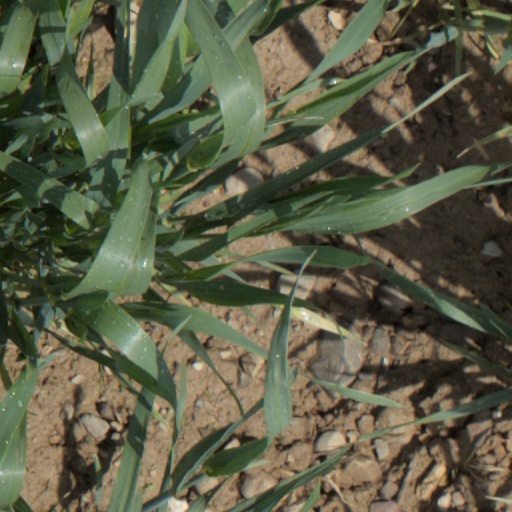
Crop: wheat